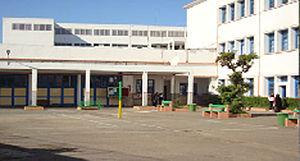
Le lycée Maïmonide de Casablanca est un collège-lycée partenaire, non en gestion directe, de l'Agence pour l'enseignement français à l'étranger. Situé dans le quartier Ziraoui de Casablanca, en face du lycée Lyautey de Casablanca. Il s'agit du plus grand lycée israélite au Maroc et en Afrique, par sa superficie et son nombre d'élèves de confession israélite, suivi de très peu par l'École normale hébraïque. Ce lycée compte tous les niveaux de la sixième à la terminale. Chaque classe compte en moyenne 21 élèves. De nombreux anciens de cet établissement sont présents partout dans le monde notamment dans les plus grandes écoles au Canada, en France, aux États-Unis et en Israël. C'est un lycée où coexistent des élèves de confessions juive et musulmane.